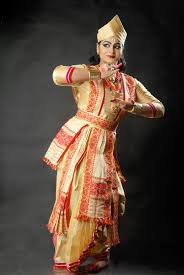
Dance form: sattriya